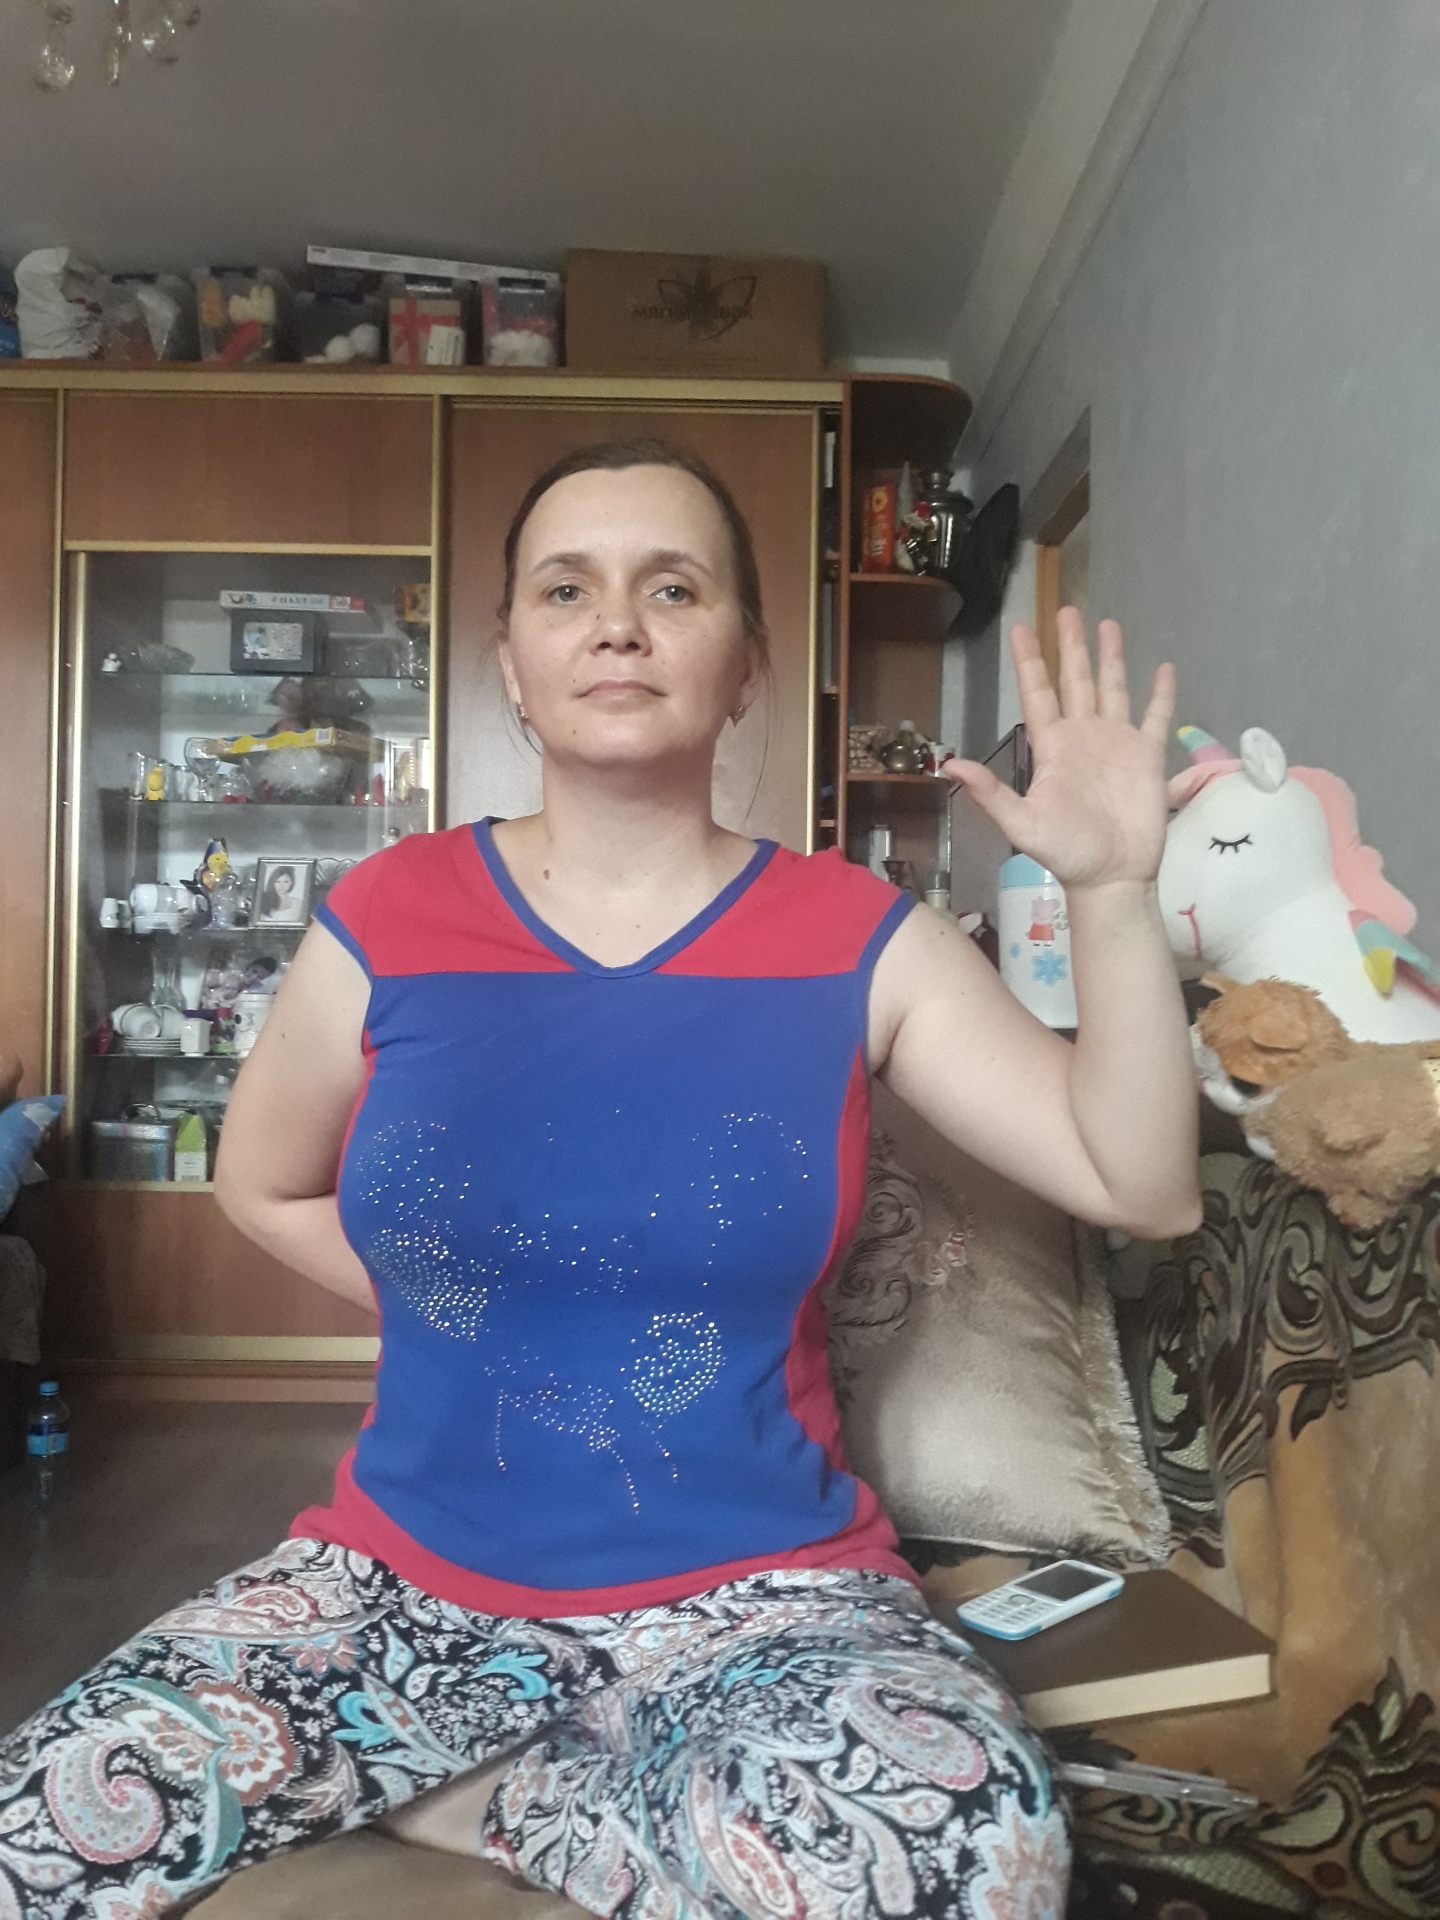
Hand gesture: palm